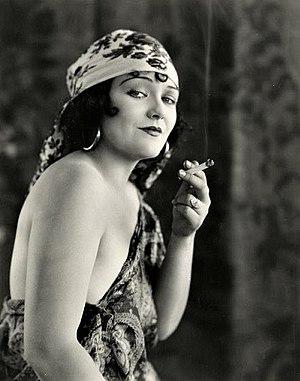
Norma Nichols est une actrice américaine, née à Santa Ana le 7 janvier 1894, morte à Los Angeles le 27 novembre 1989.